History of the Arabic alphabet

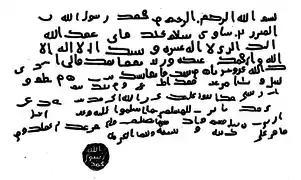
Facsimile of a letter claimed to be sent by Muhammad to Al-Mundhir ibn Sawa in Hijazi script.

The first surviving document that definitely uses these dots is also the first surviving Arabic papyrus (PERF 558), dated April, 643. The dots did not become obligatory until much later. Important texts like the Qur'an were frequently memorized; this practice, which survives even today, probably arose partly to avoid the great ambiguity of the script, and partly due to the scarcity of books in times when printing was unheard-of in the area and every copy of every book had to be written by hand.